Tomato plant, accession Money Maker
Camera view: bottom (45 deg); turntable rotation: 30 degrees
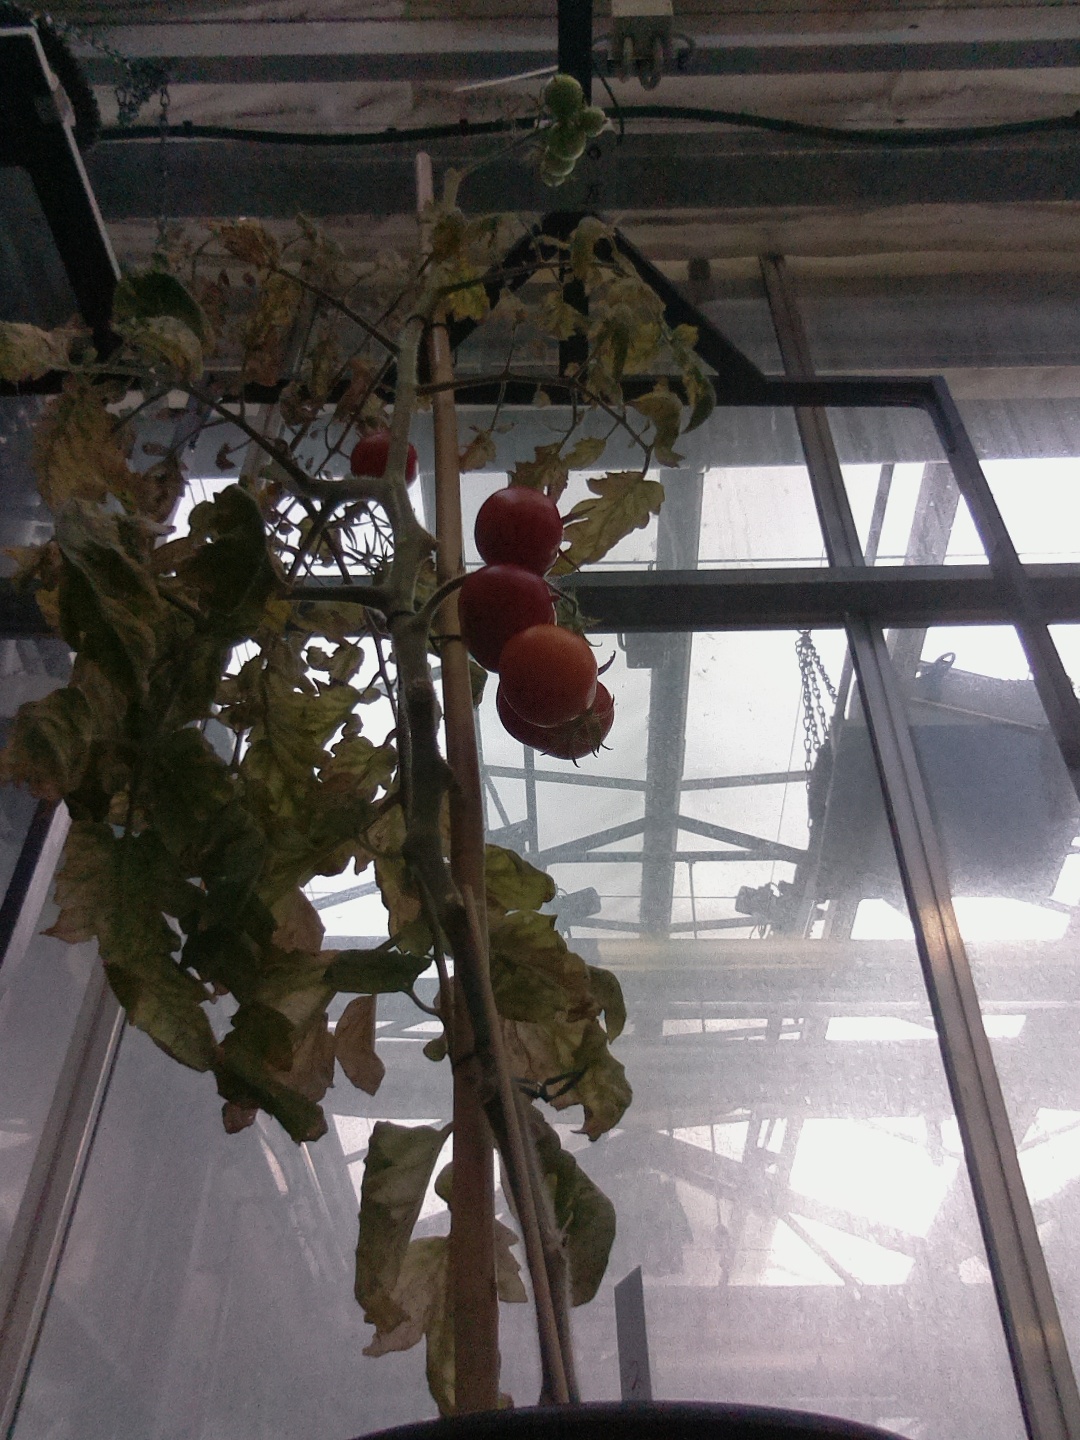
BBCH growth stage 86: 60%-70% of fruits show typical fully ripe color